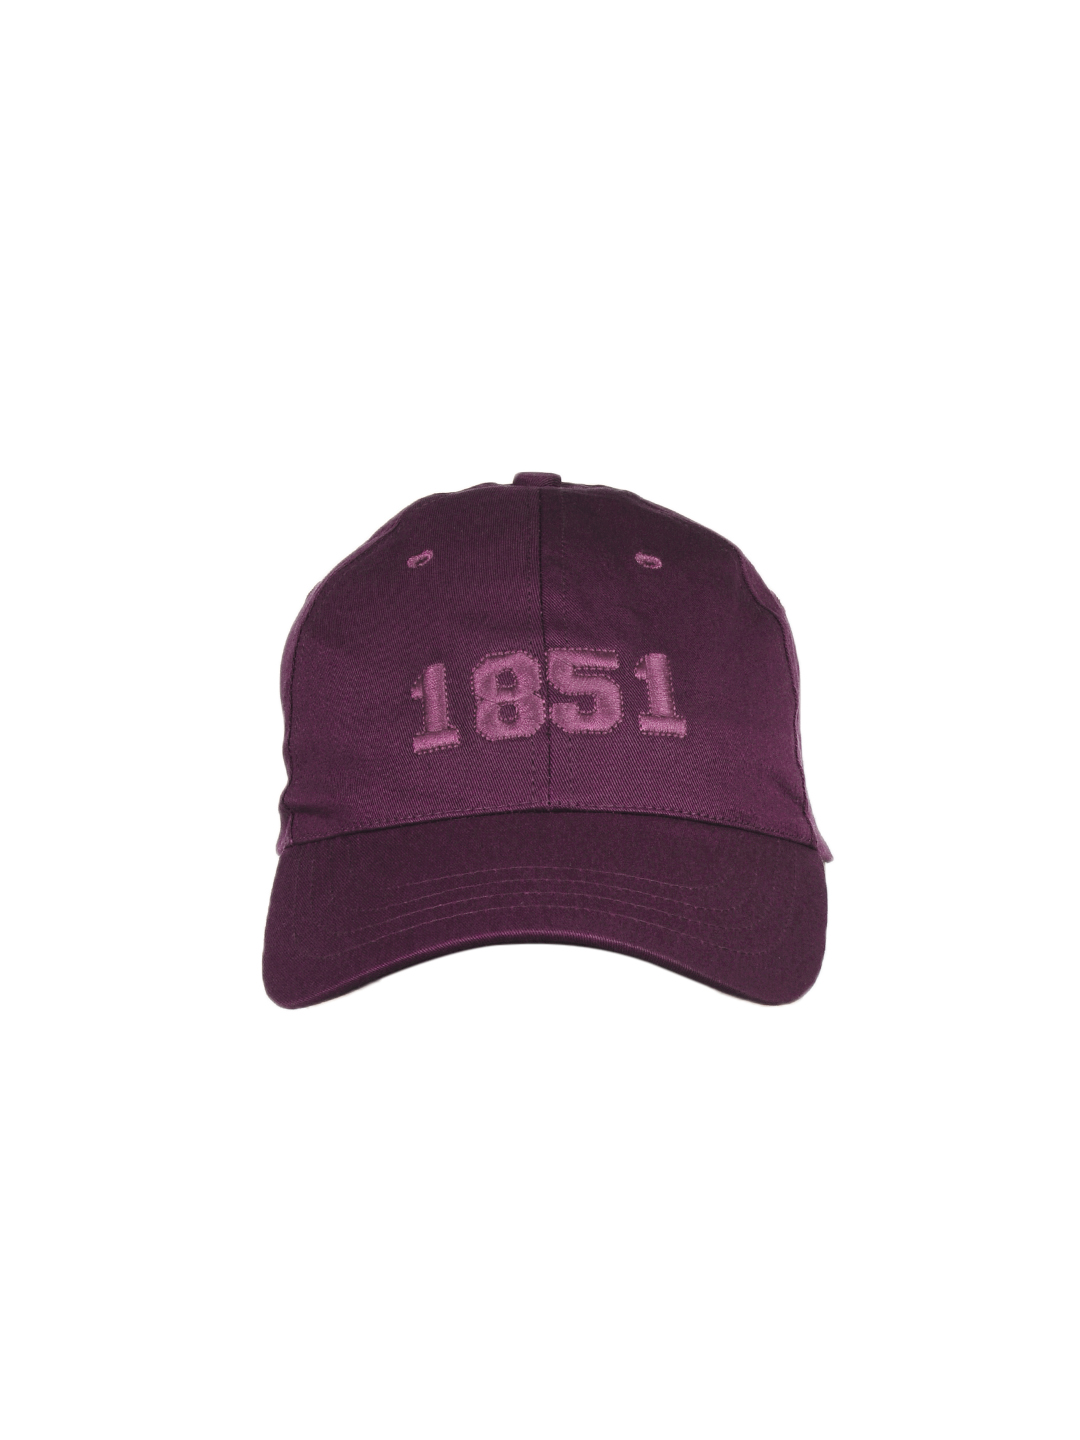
Arrow Men Purple Cap
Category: Accessories / Headwear / Caps
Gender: Men
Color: Purple
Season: Fall 2012
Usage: Casual